Mansfield (Mercersburg, Pennsylvania)

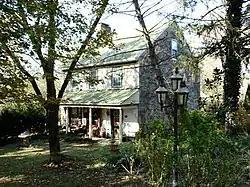

Mansfield is a historic home located at Montgomery Township in Franklin County, Pennsylvania. It was built about 1807, and is a two-story, three bay stone dwelling with a one-story, four bay rear wing. It has a full-length, one-story, shed roofed front porch. The property once included a saw mill and woolen factory.